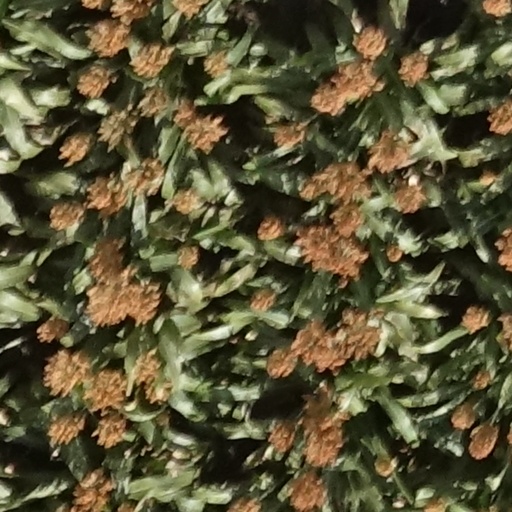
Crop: sorghum